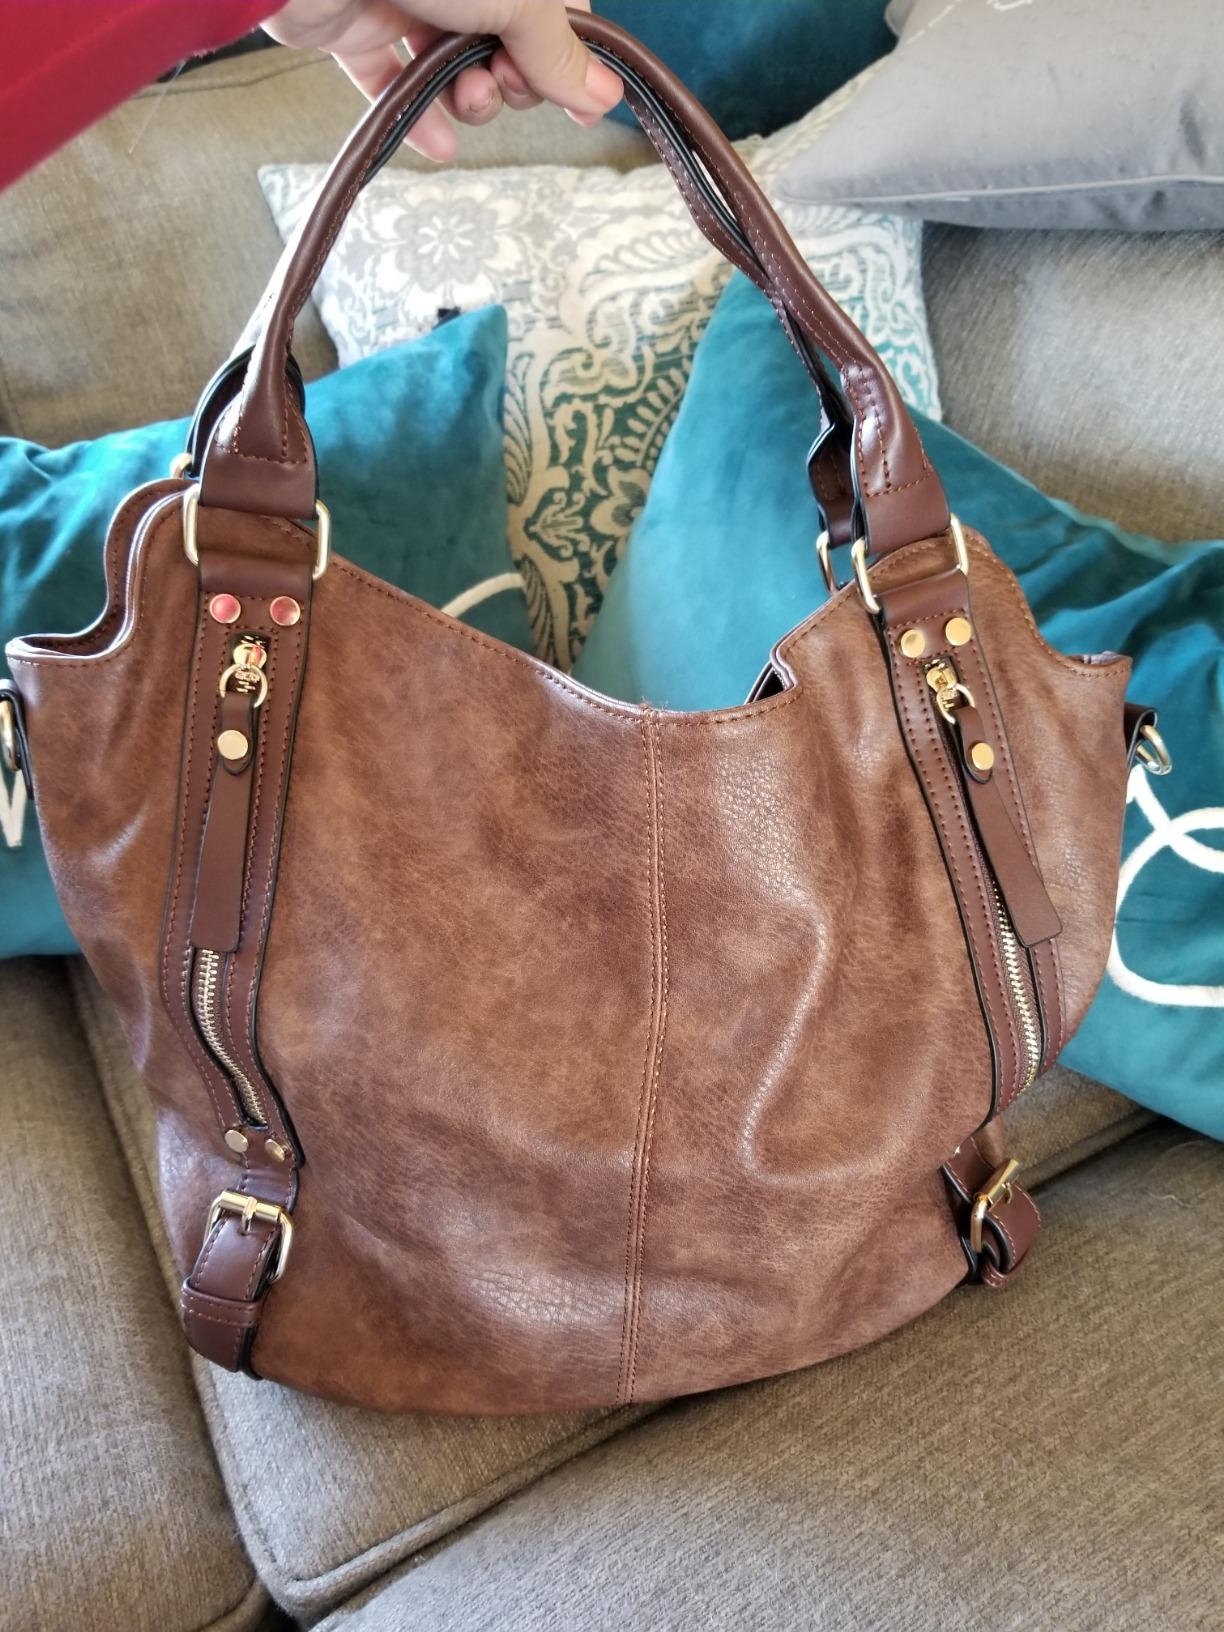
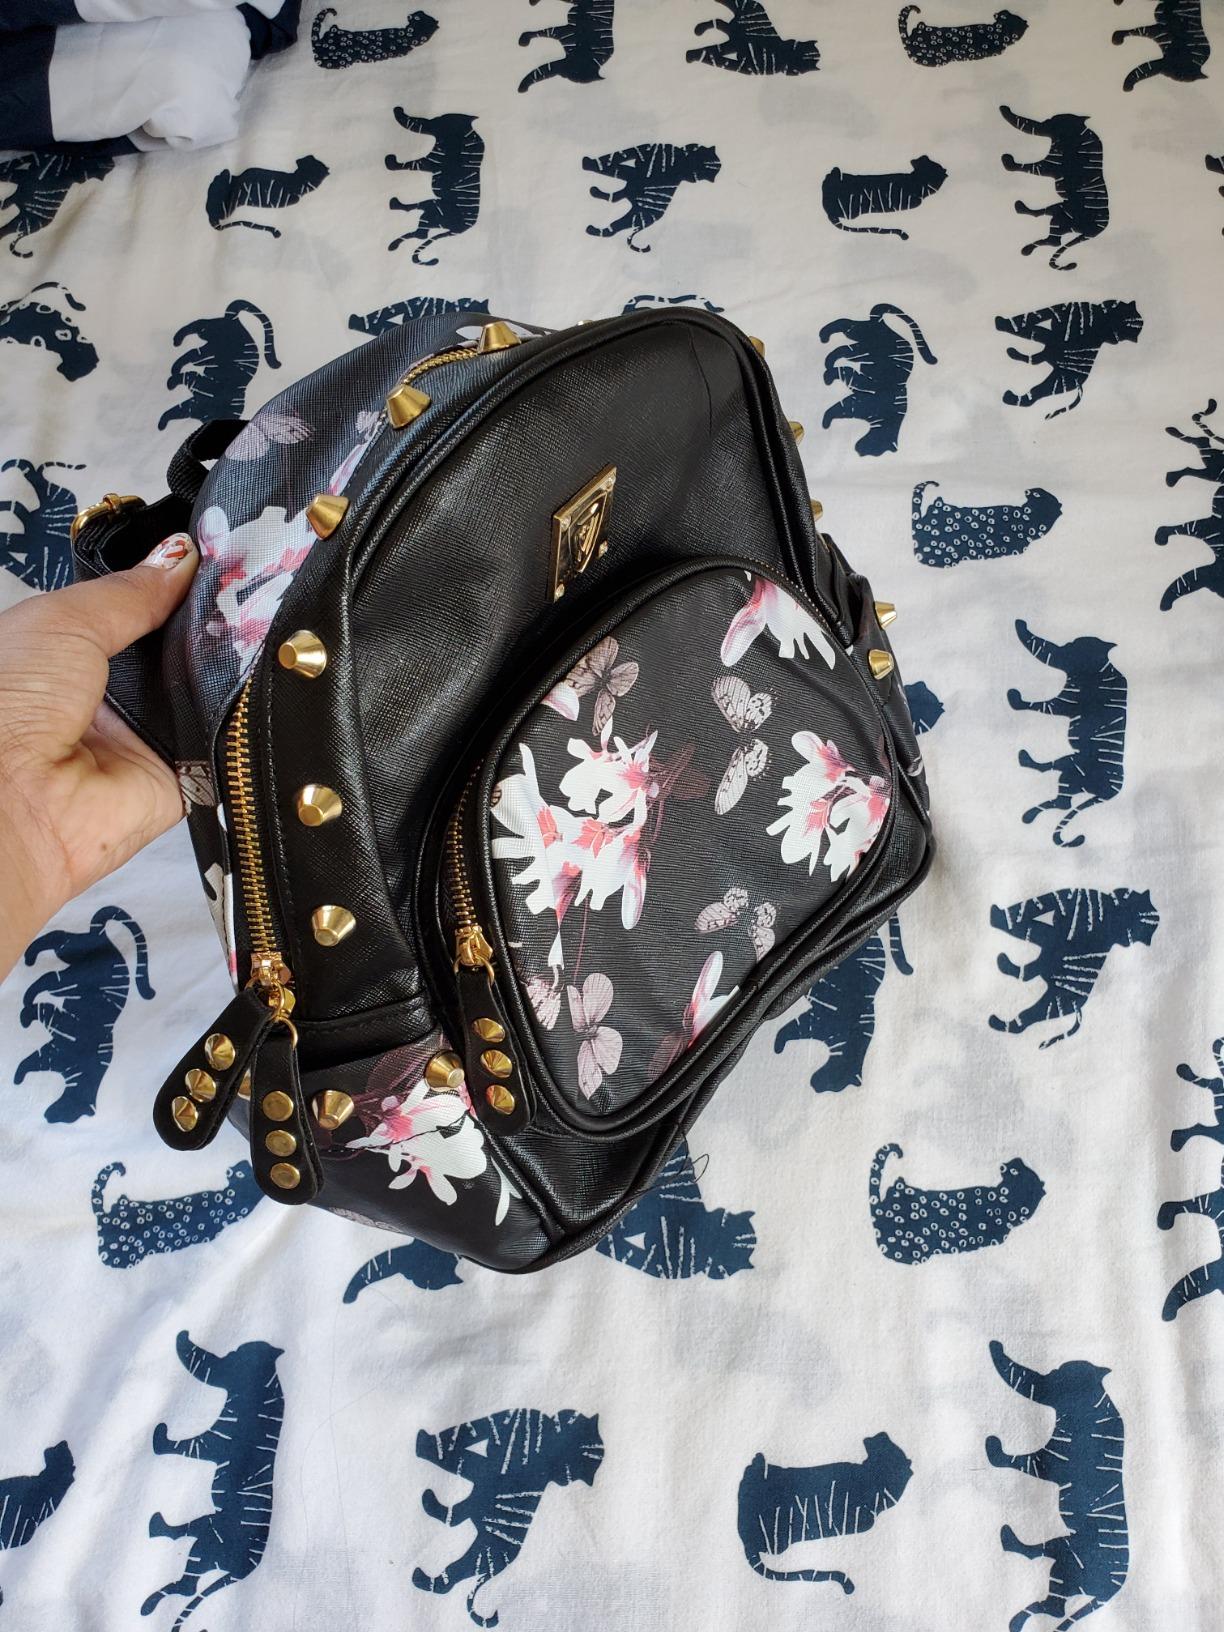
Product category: accessories_handbag
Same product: no